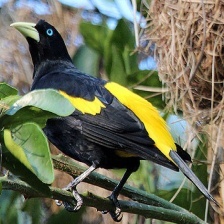
Species: YELLOW CACIQUE
Scientific name: CACICUS CELA